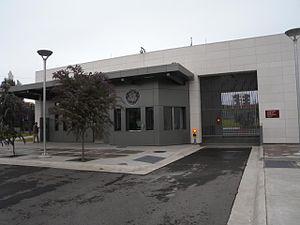
Ambassade des États-Unis à Quito, Équateur.